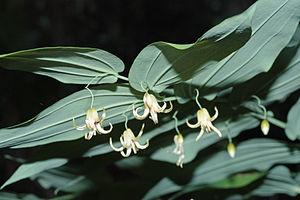
Cette liste de Tracheophyta de Bosnie-Herzégovine, ainsi que d’espèces introduites est un aperçu incomplet d’espèces de mousses, de fougères, de gymnospermes et d’angiospermes citées dans la littérature disponible en langues bosniaque, croate, serbe et serbo-croate. Cet aperçu n’inclue pas des espèces cultivées ni celles occasionnellement introduites.